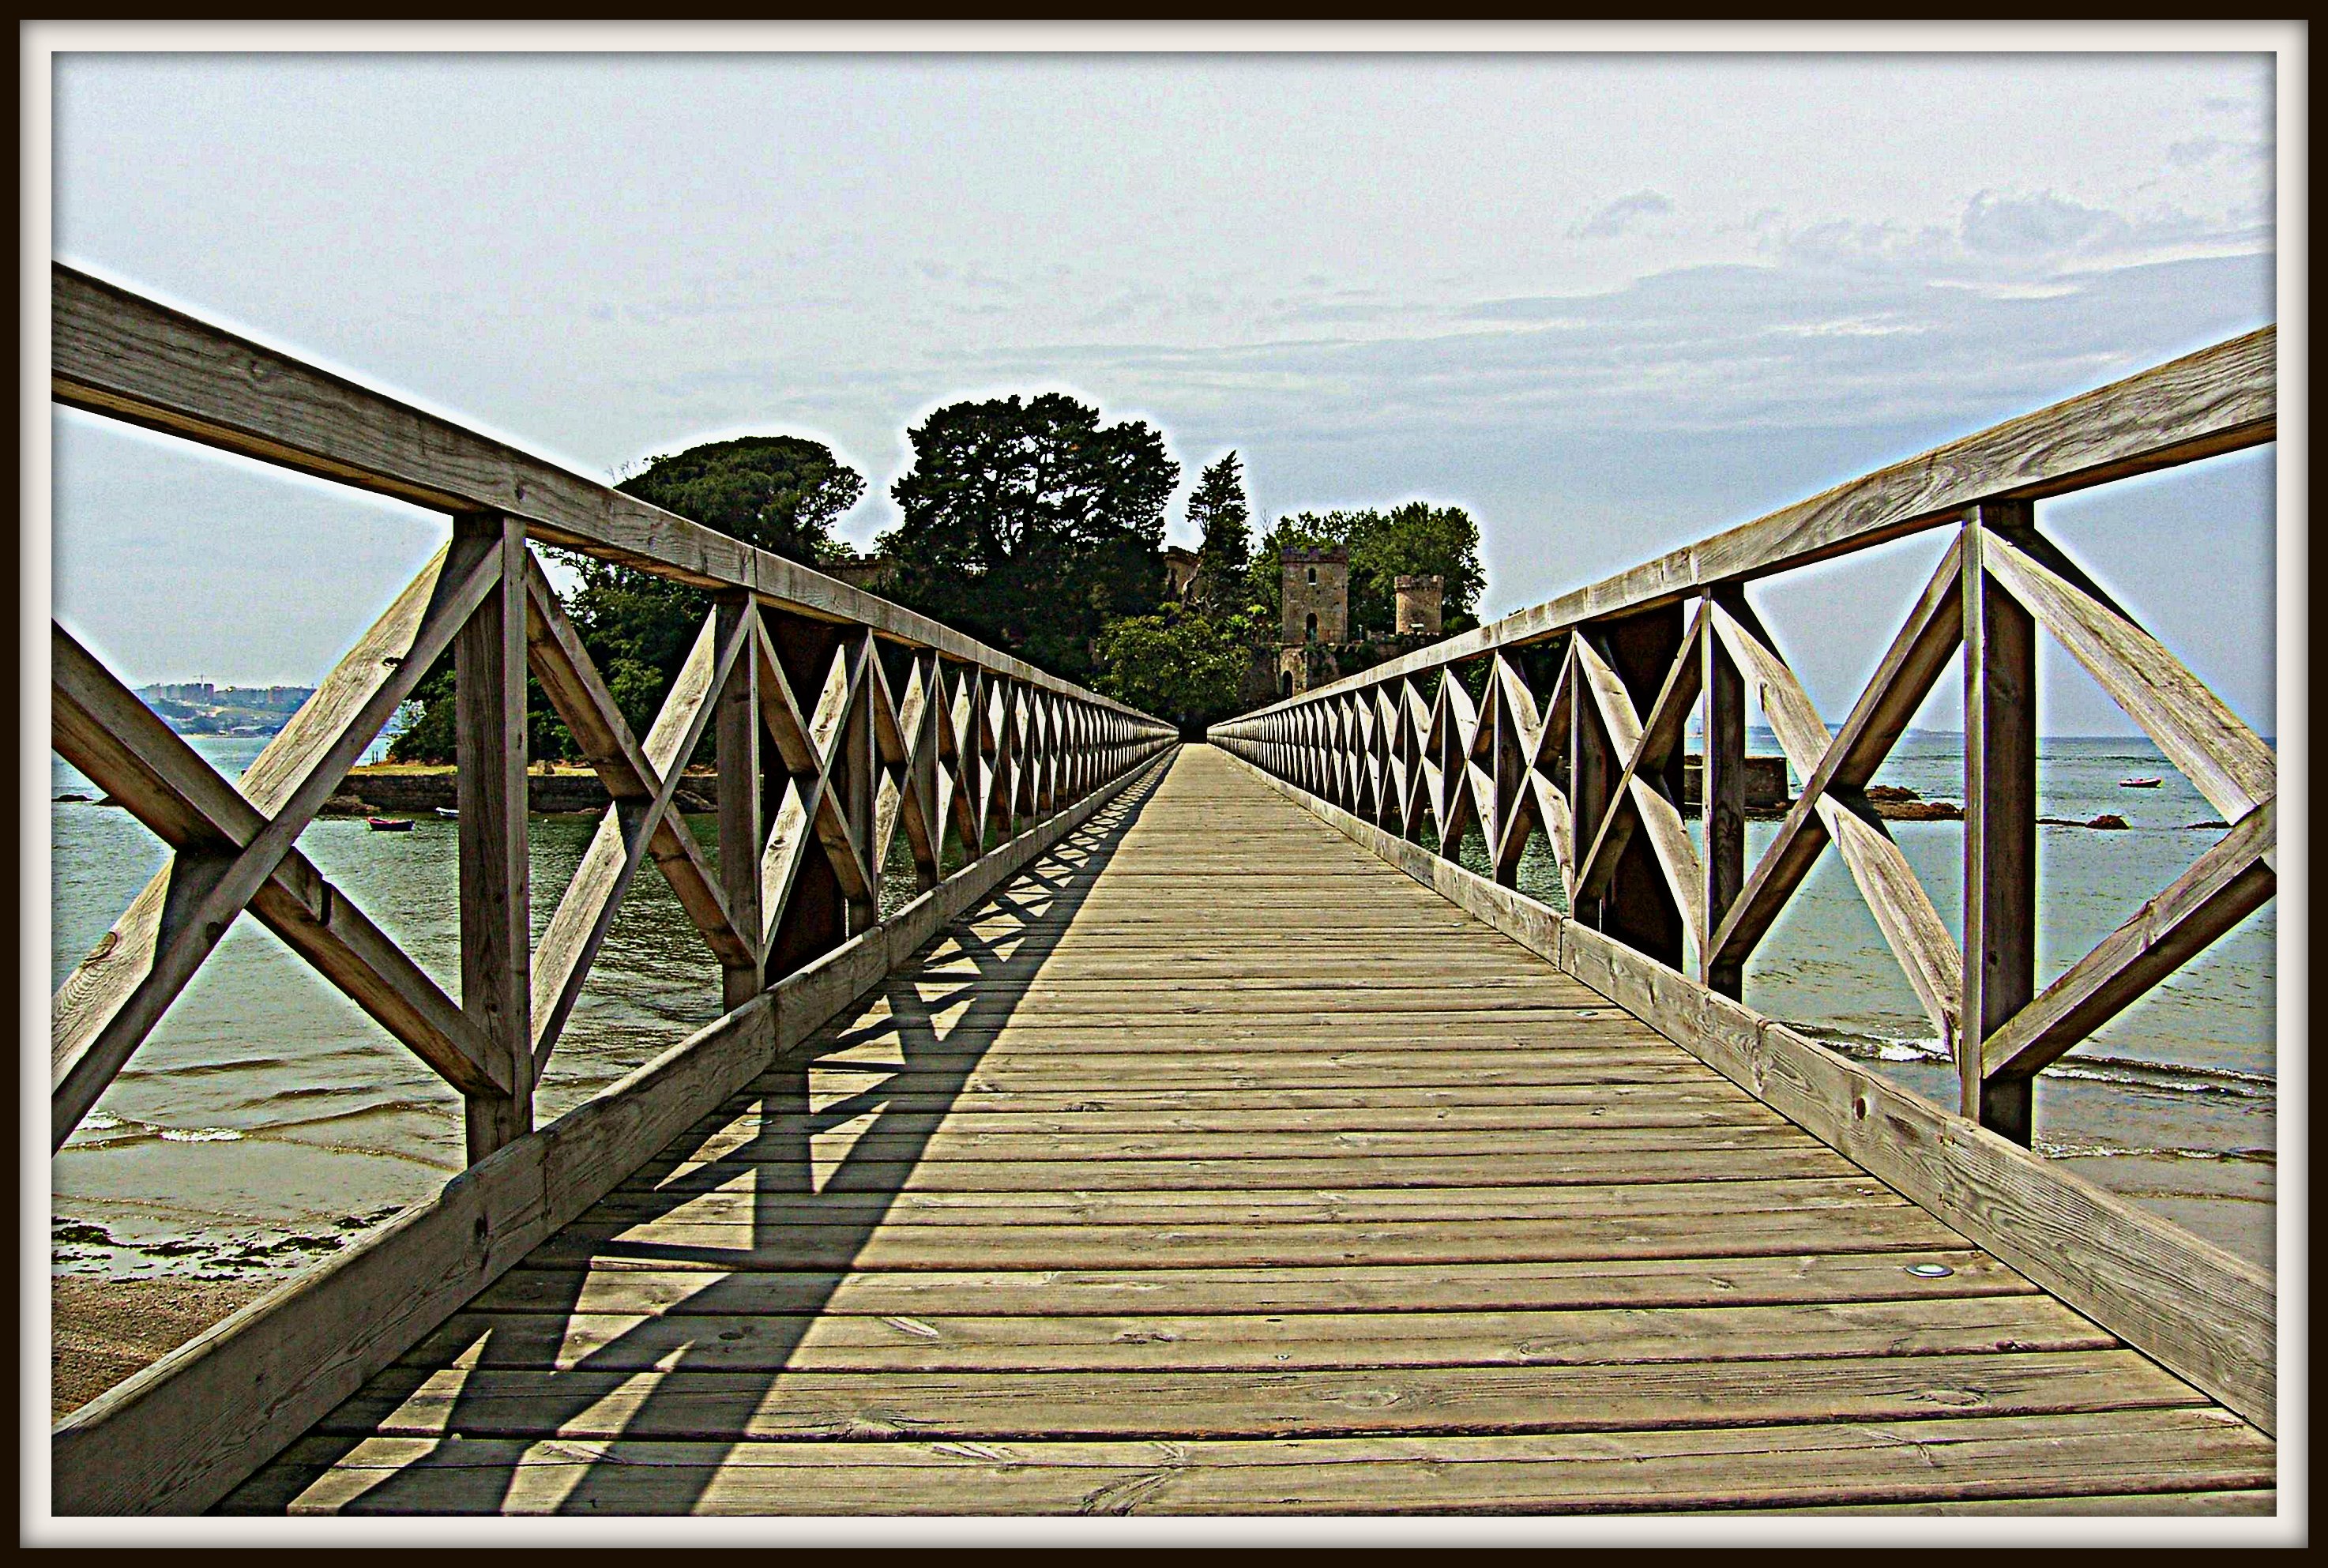
wood, bridge, walkway, symmetry, ggl1, espa aspain, truss bridge, nonbuilding structure